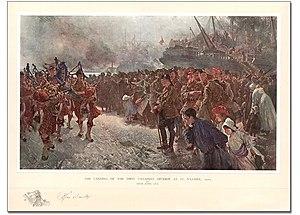
Sir Frederick Oscar Warren Loomis est un soldat canadien ayant combattu lors de la Première Guerre mondiale.